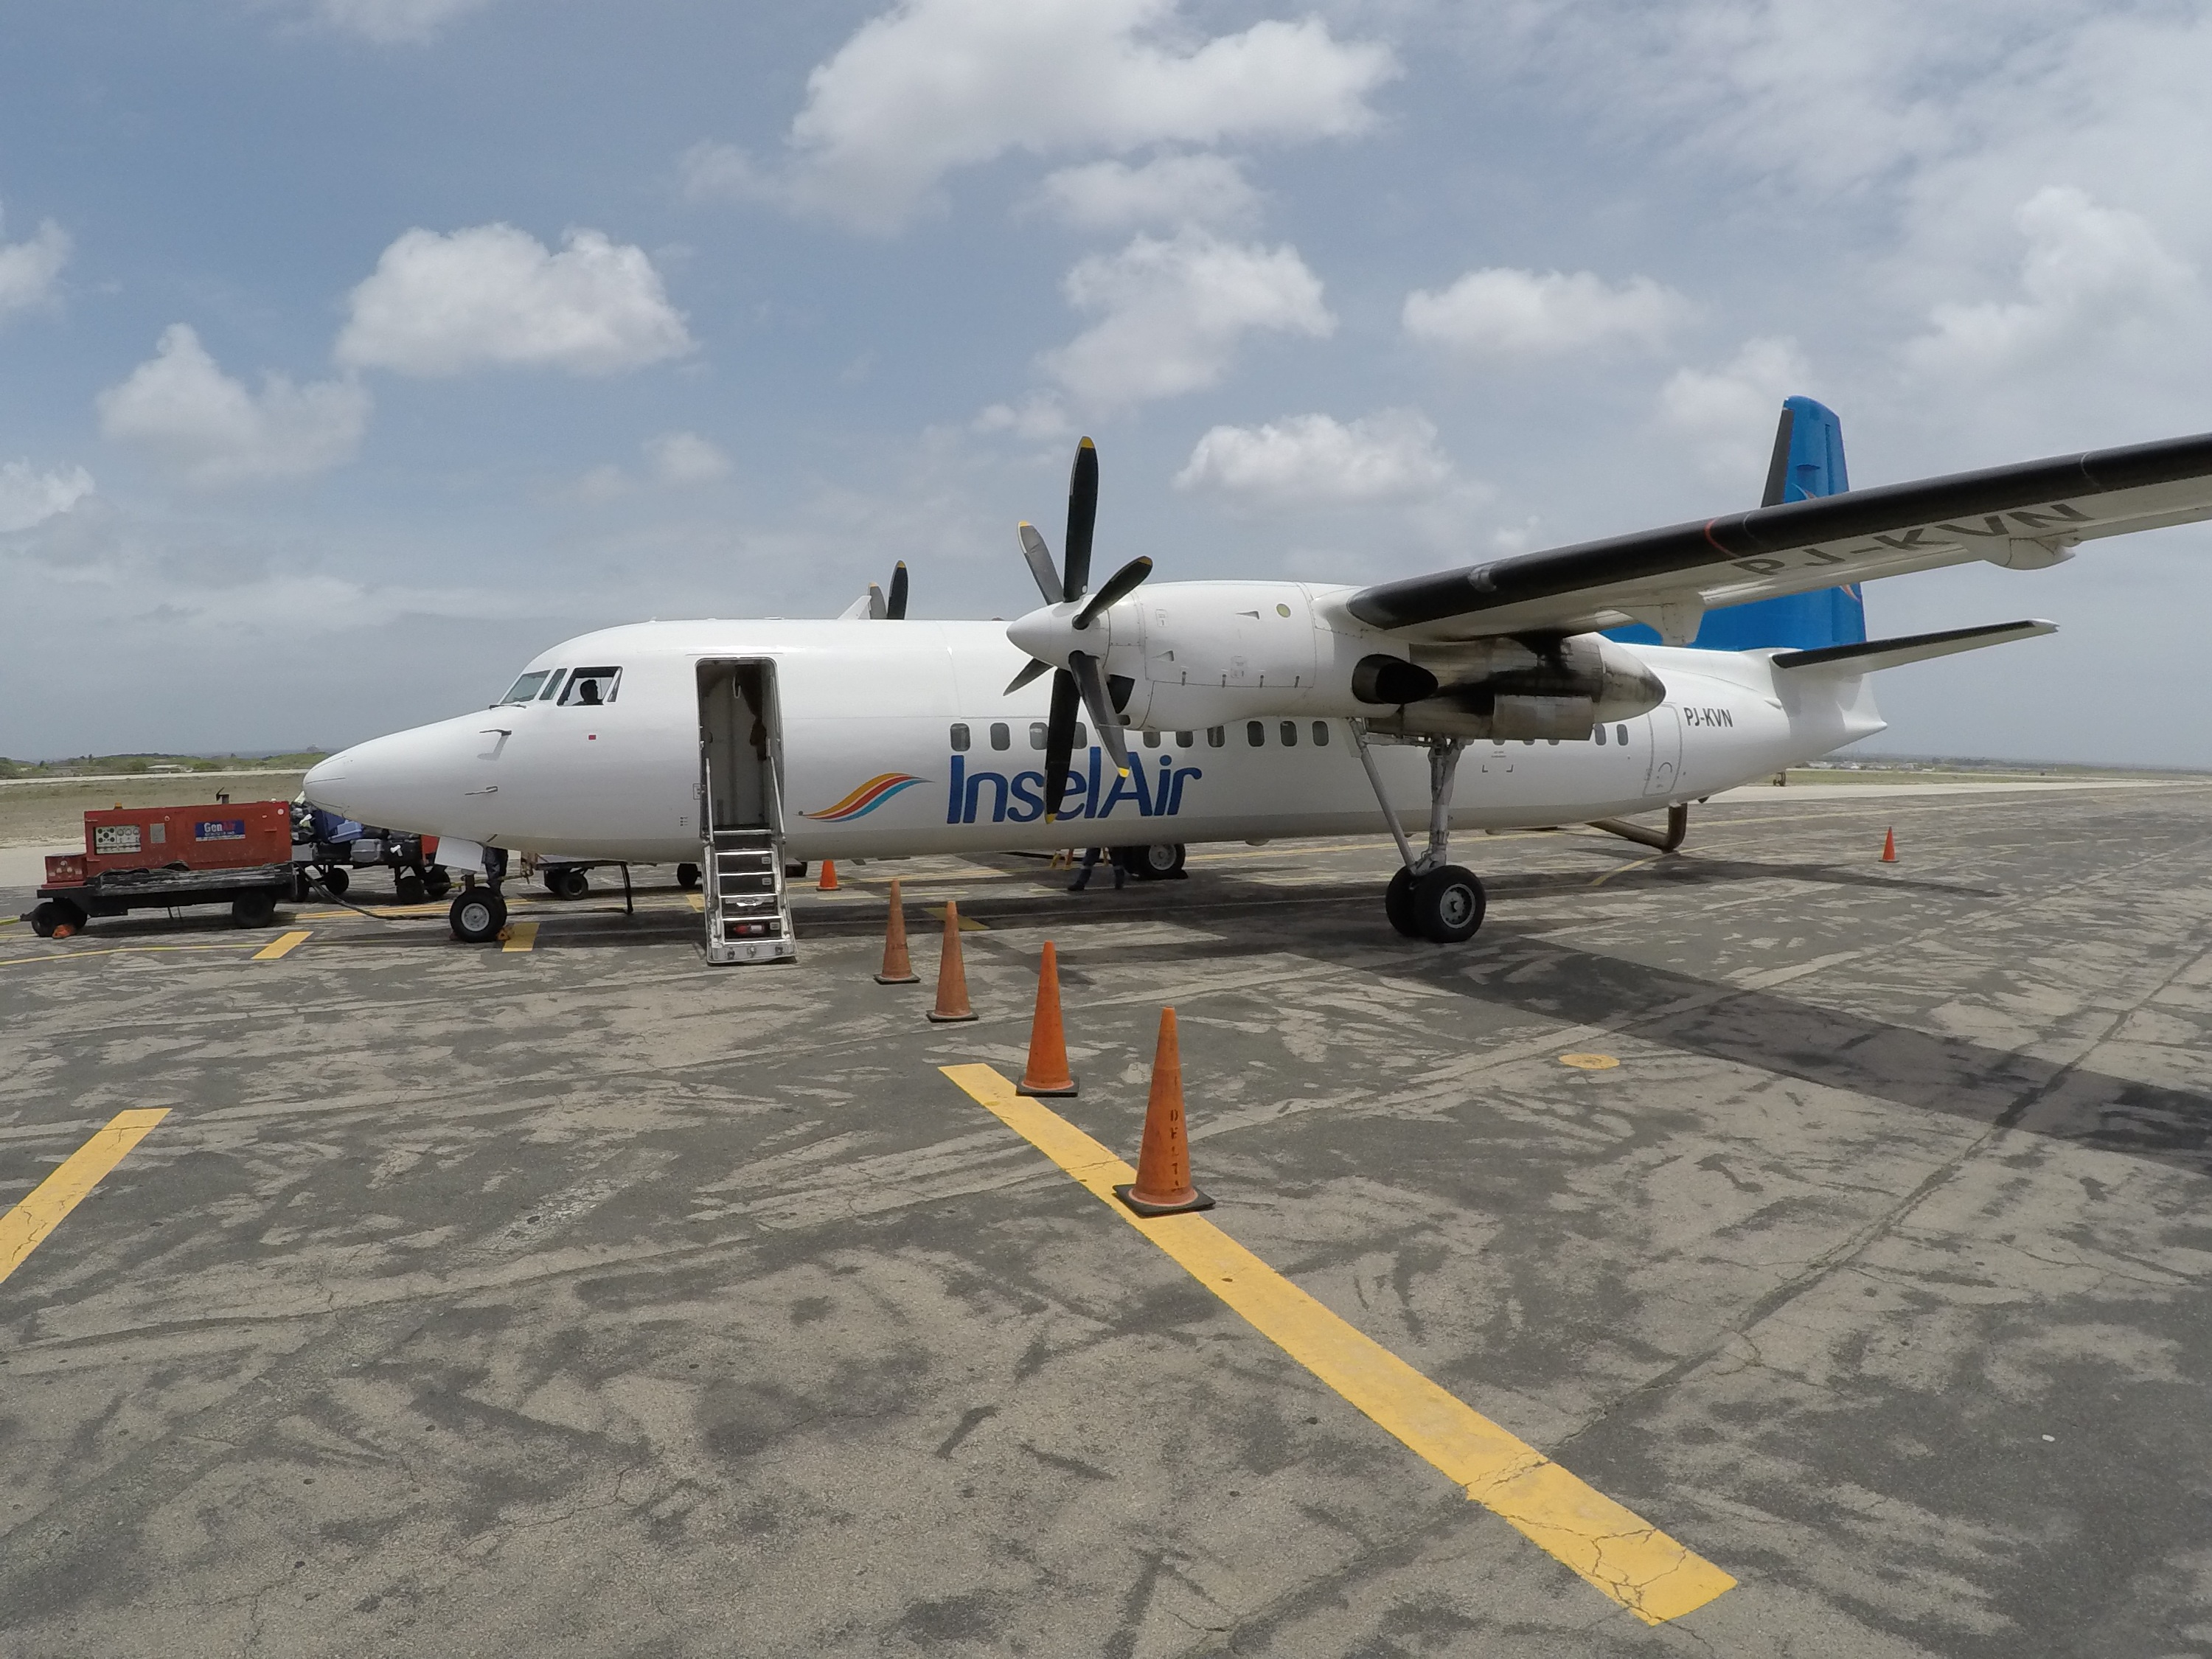
airport, airplane, plane, aircraft, vehicle, airline, aviation, flight, airliner, turboprop, light aircraft, air force, curacoa, propellor, insel air, military aircraft, atmosphere of earth, narrow body aircraft, aerospace engineering, aircraft engine, propeller driven aircraft, douglas dc 7, lockheed p 3 orion